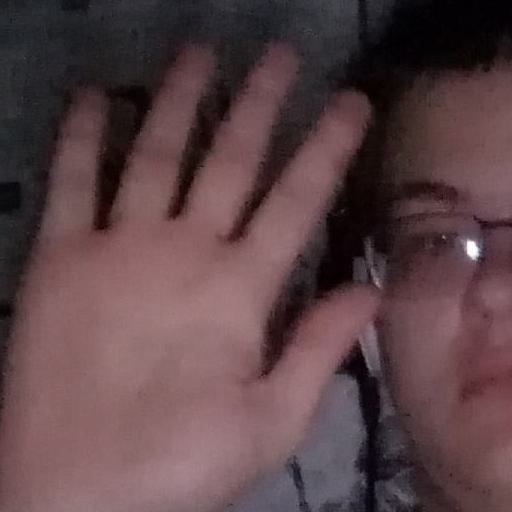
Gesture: palm